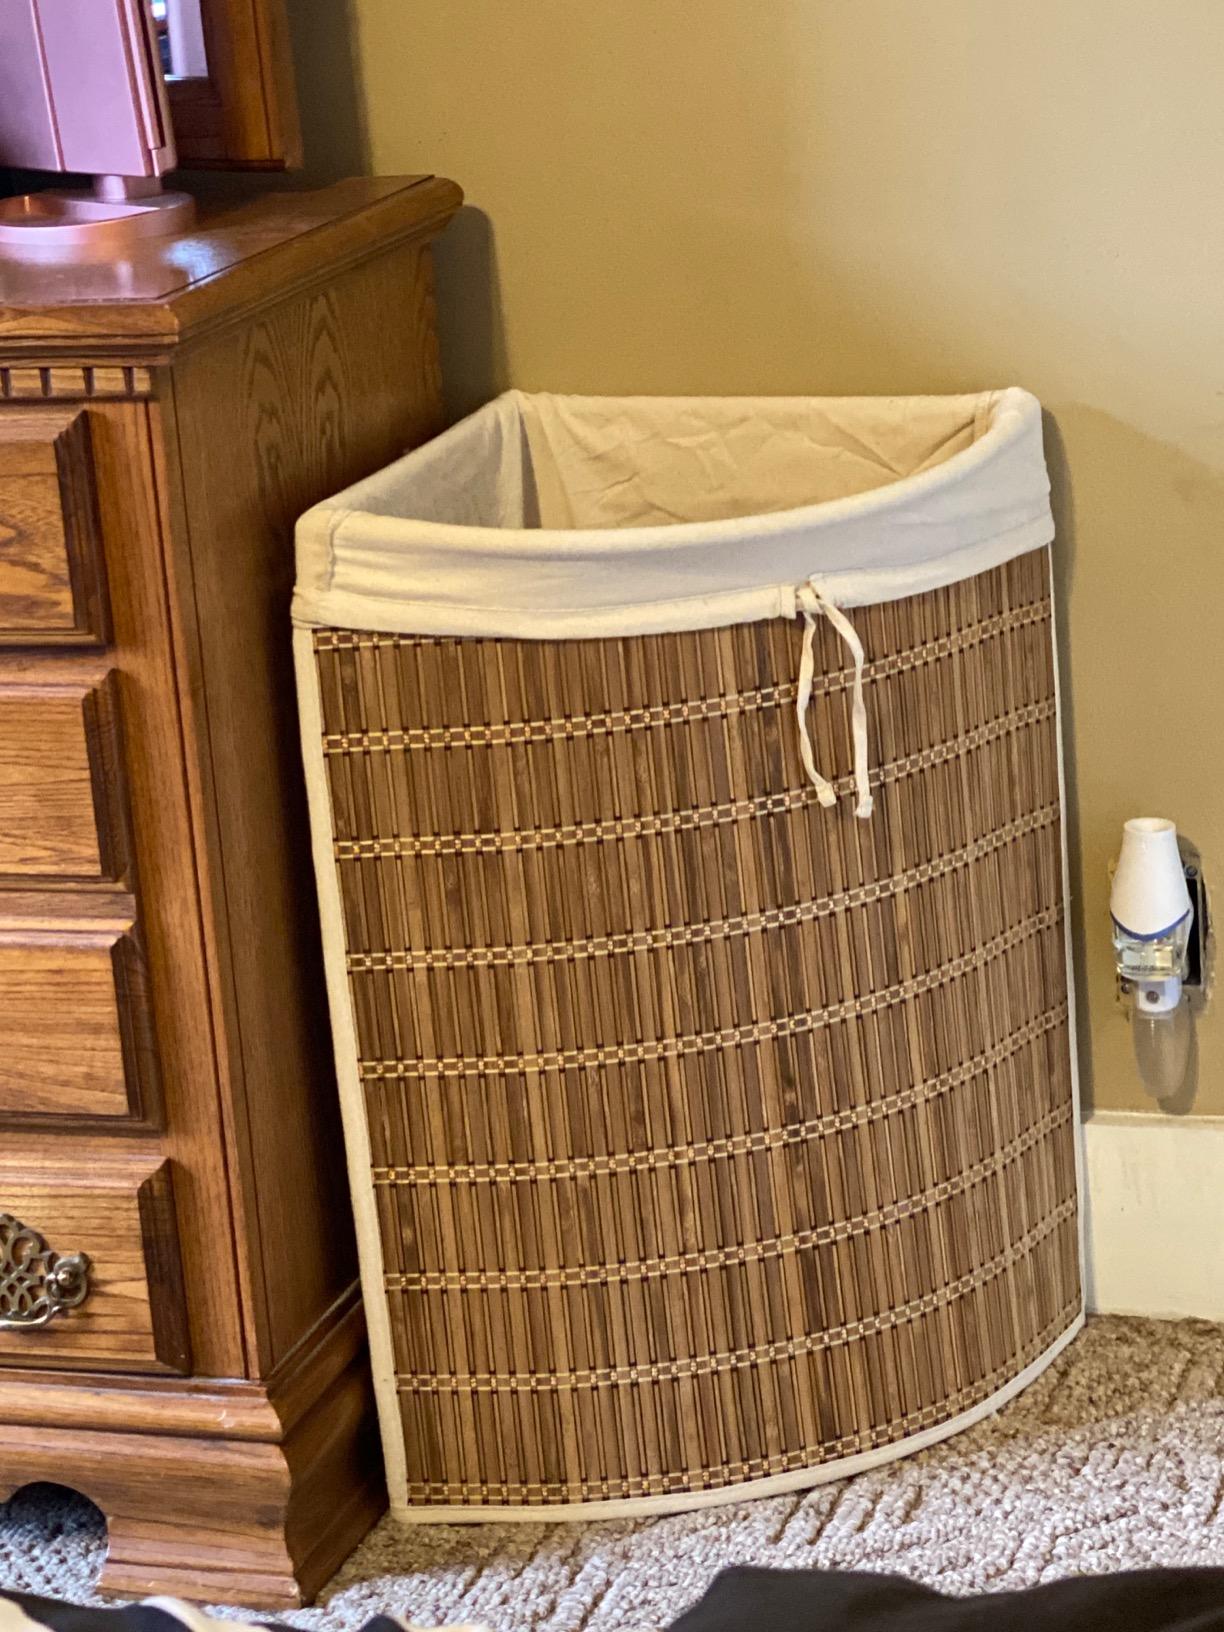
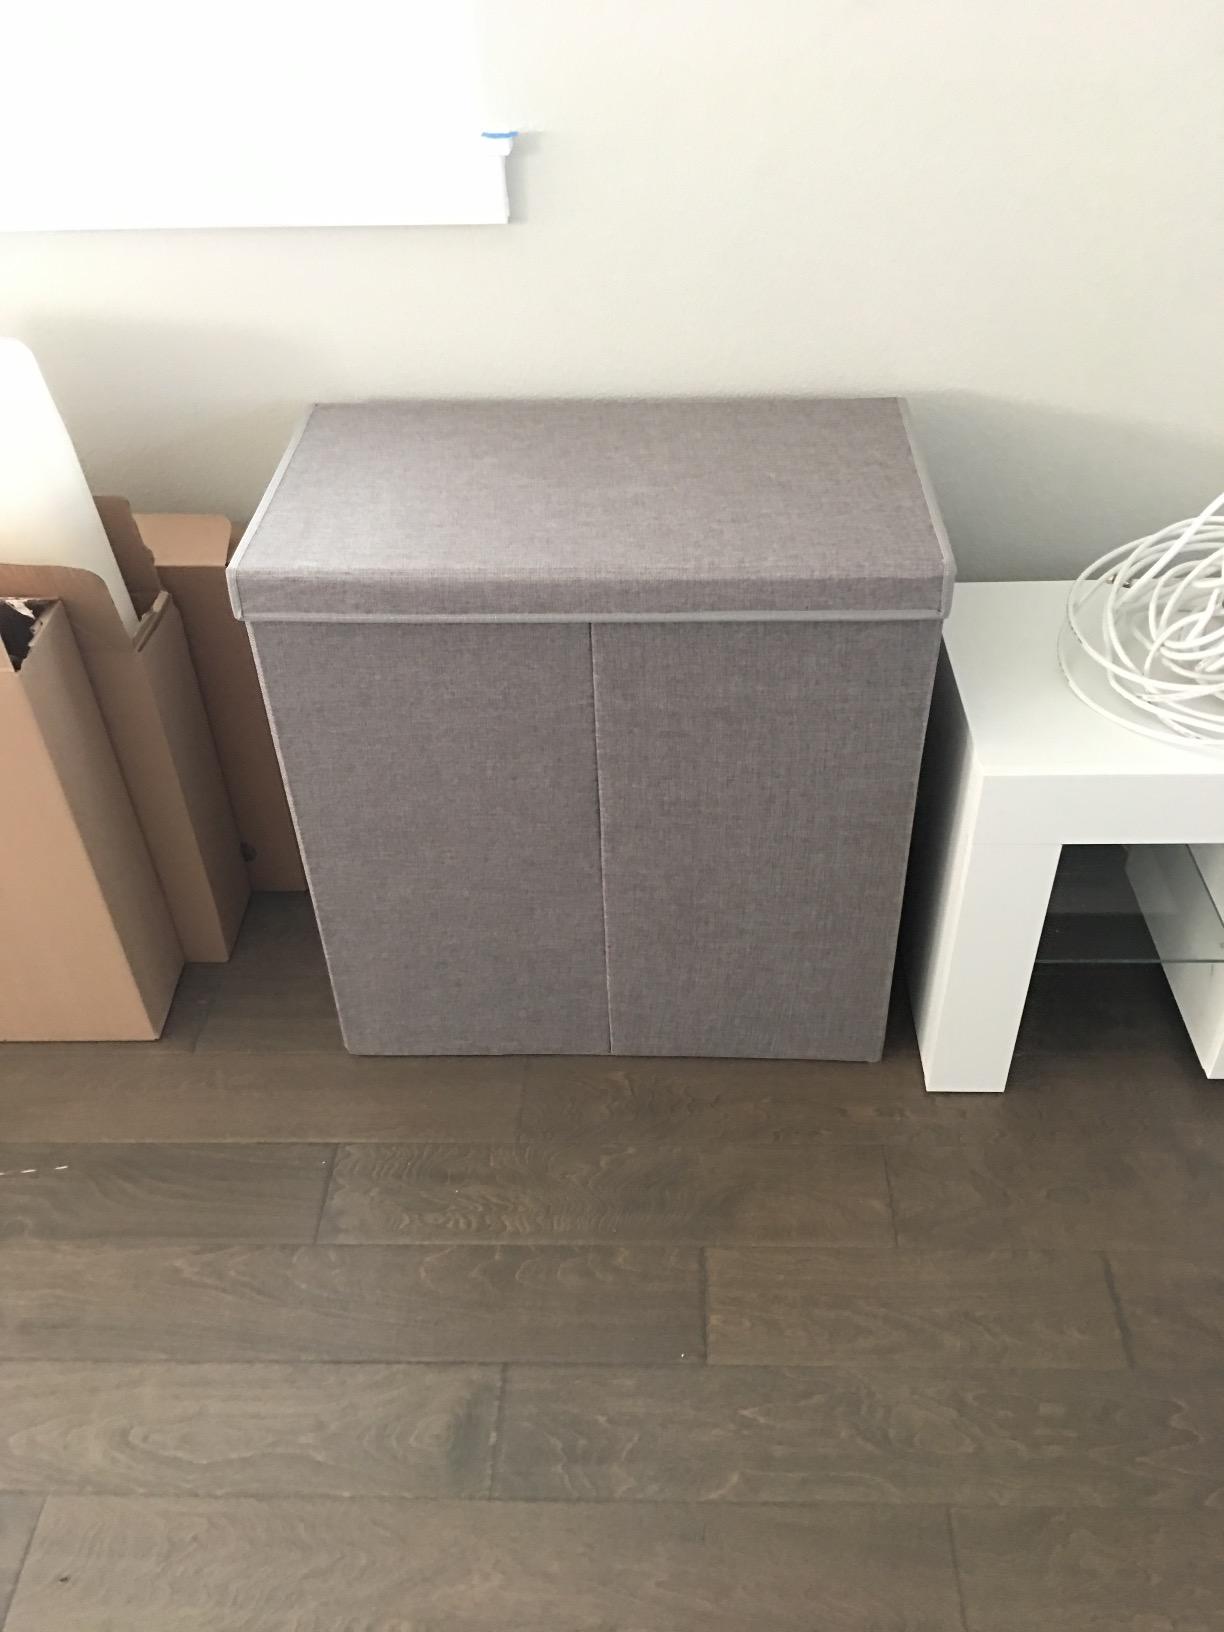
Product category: items_hamper
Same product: no